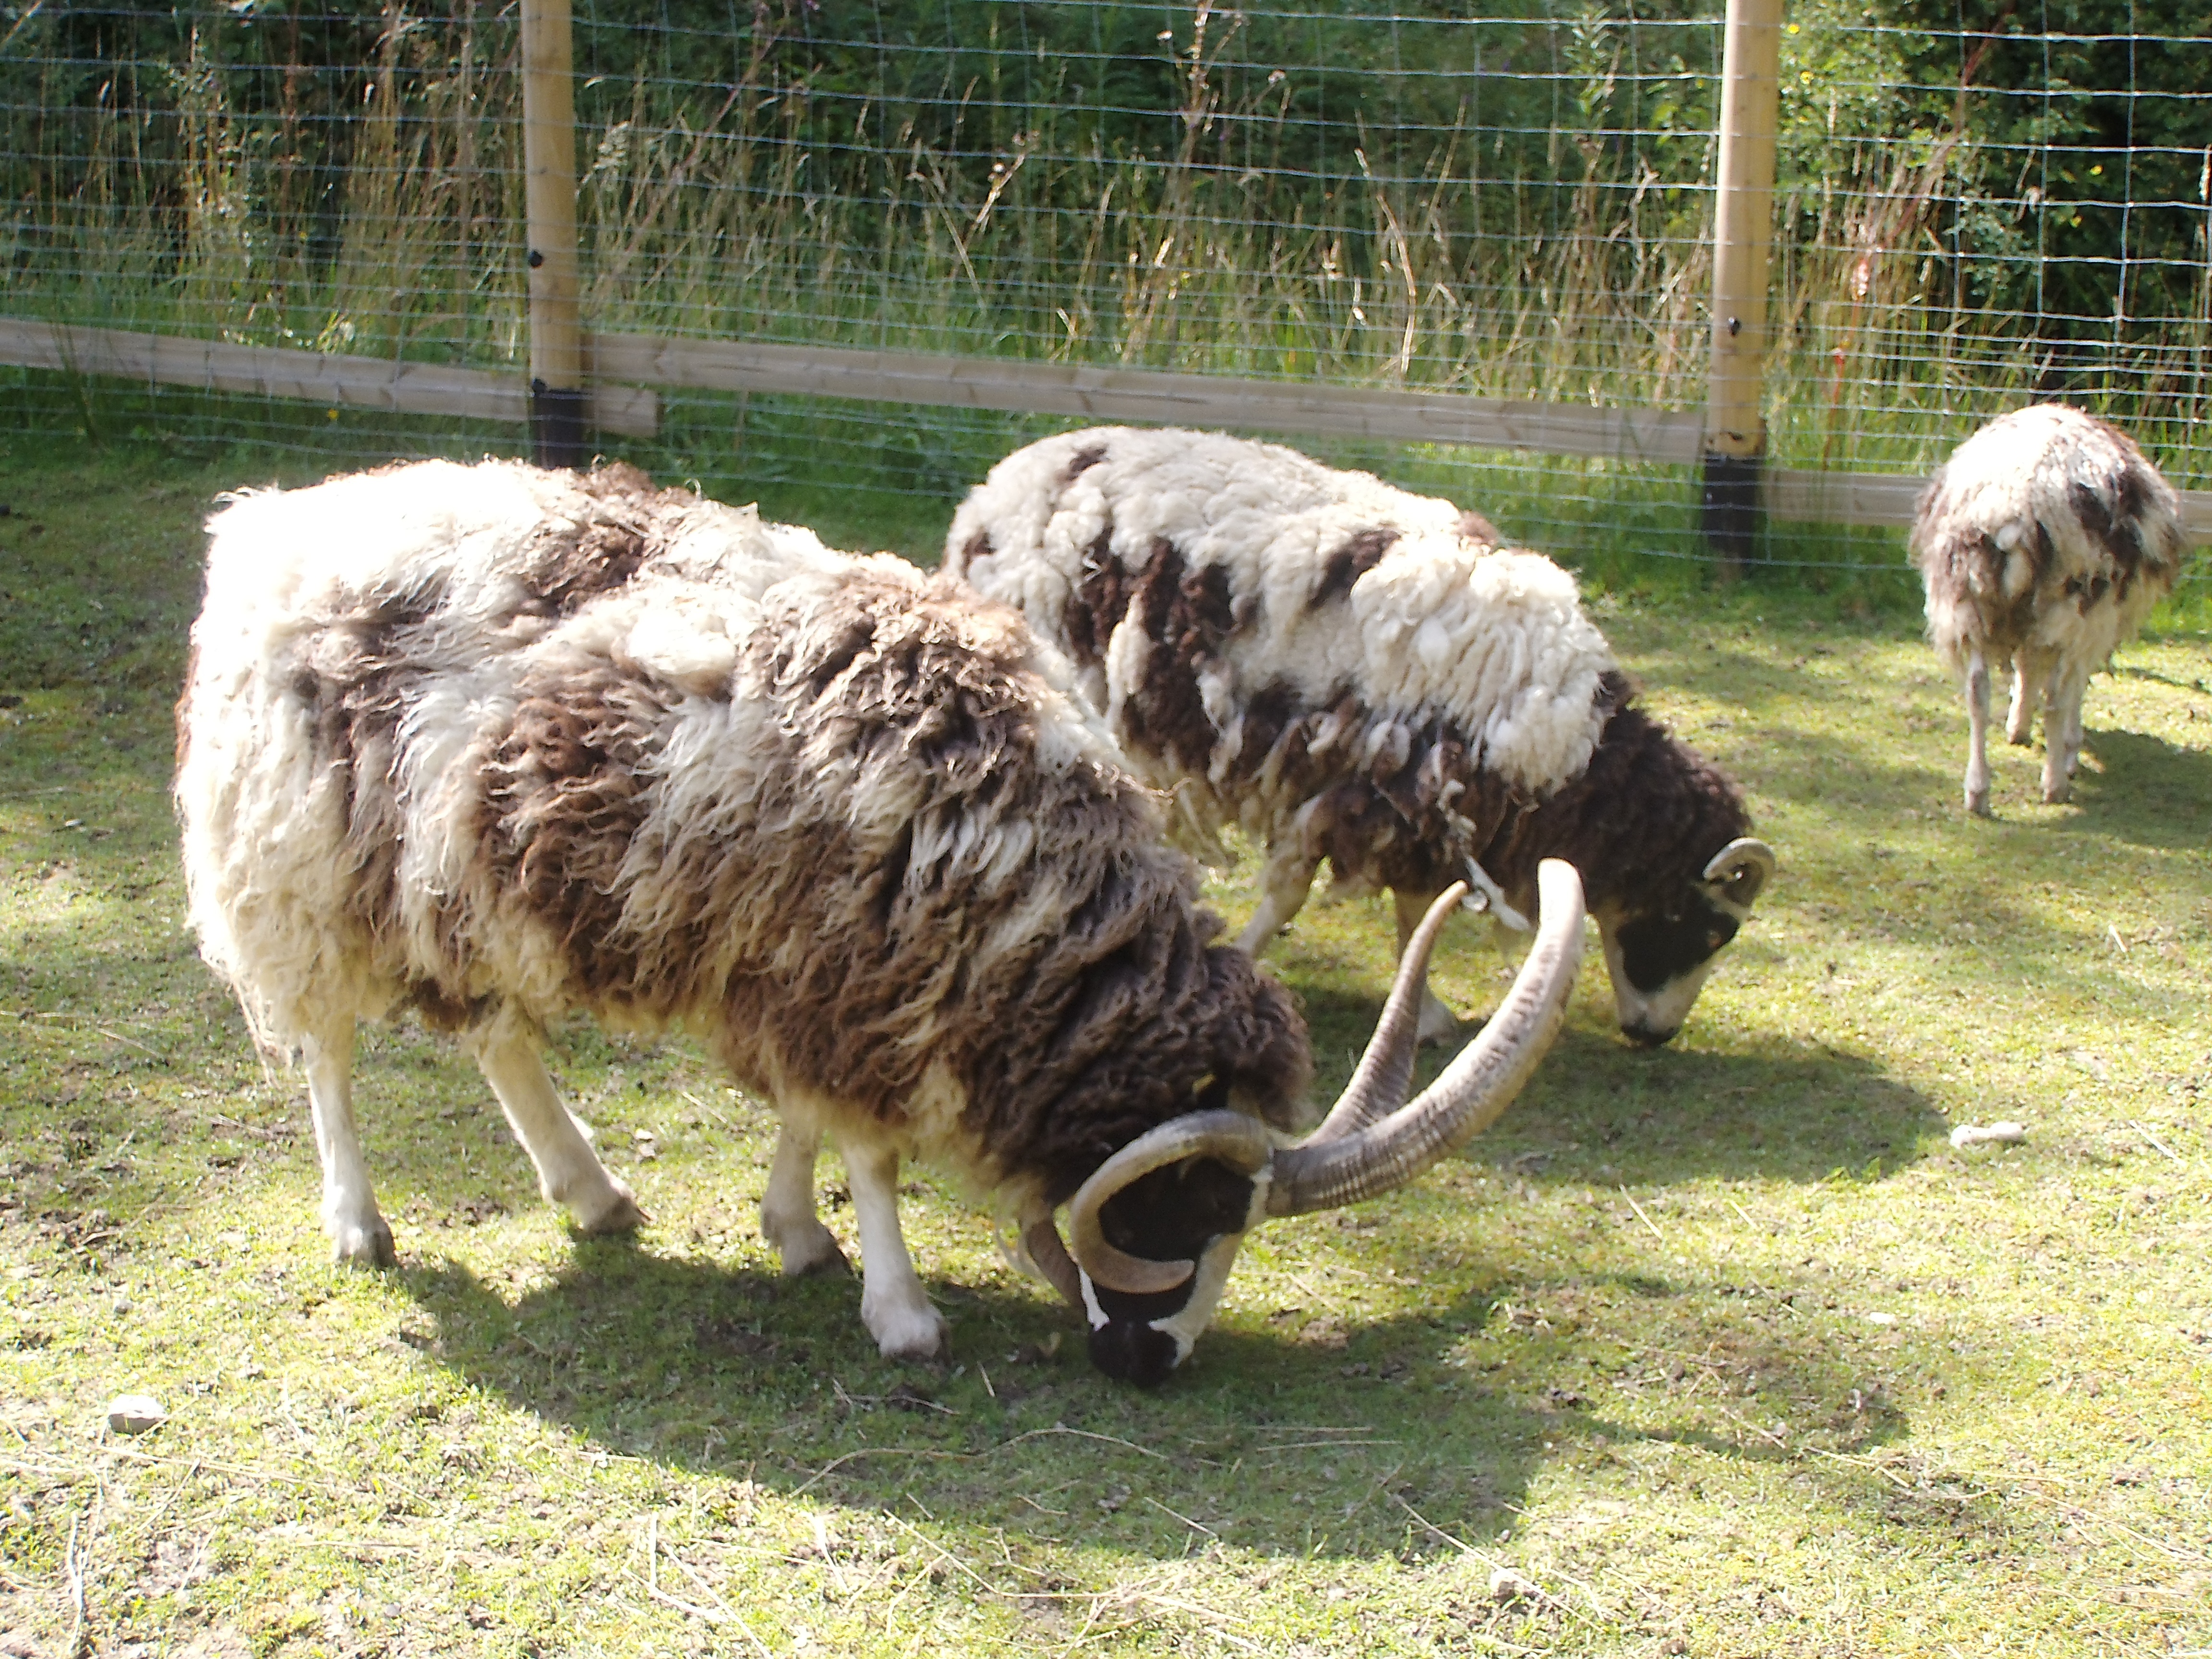
animal, zoo, horn, sheep, mammal, enclosure, head, vertebrate, germany, sheeps, petting zoo, herding, dog crossbreeds, irish wolfhound, four horn sheep